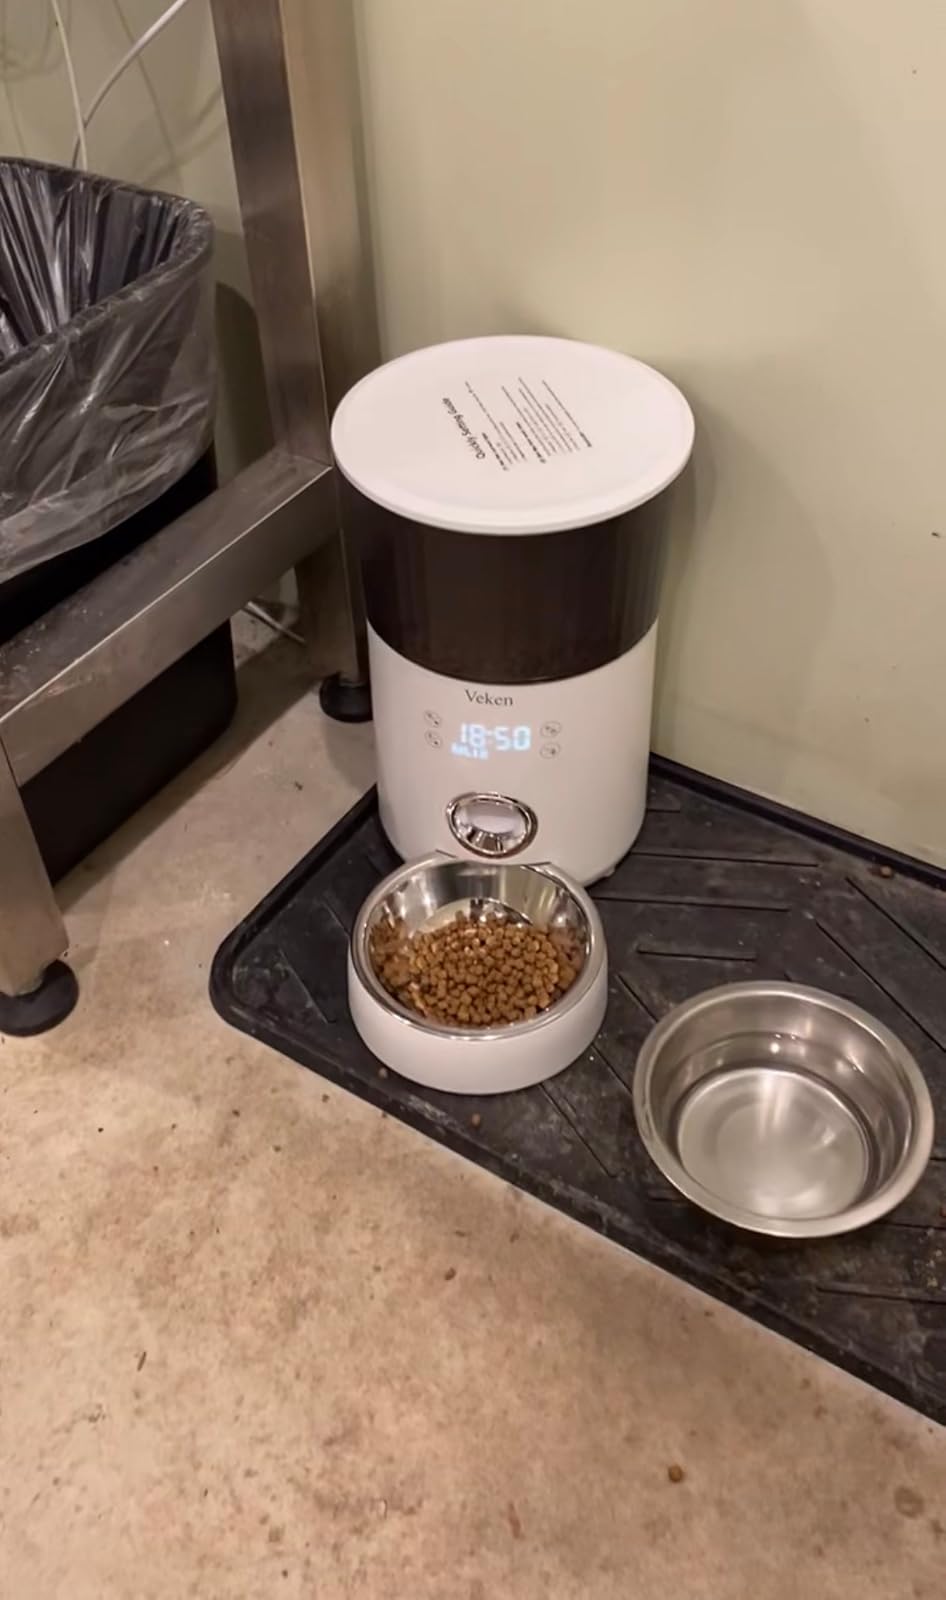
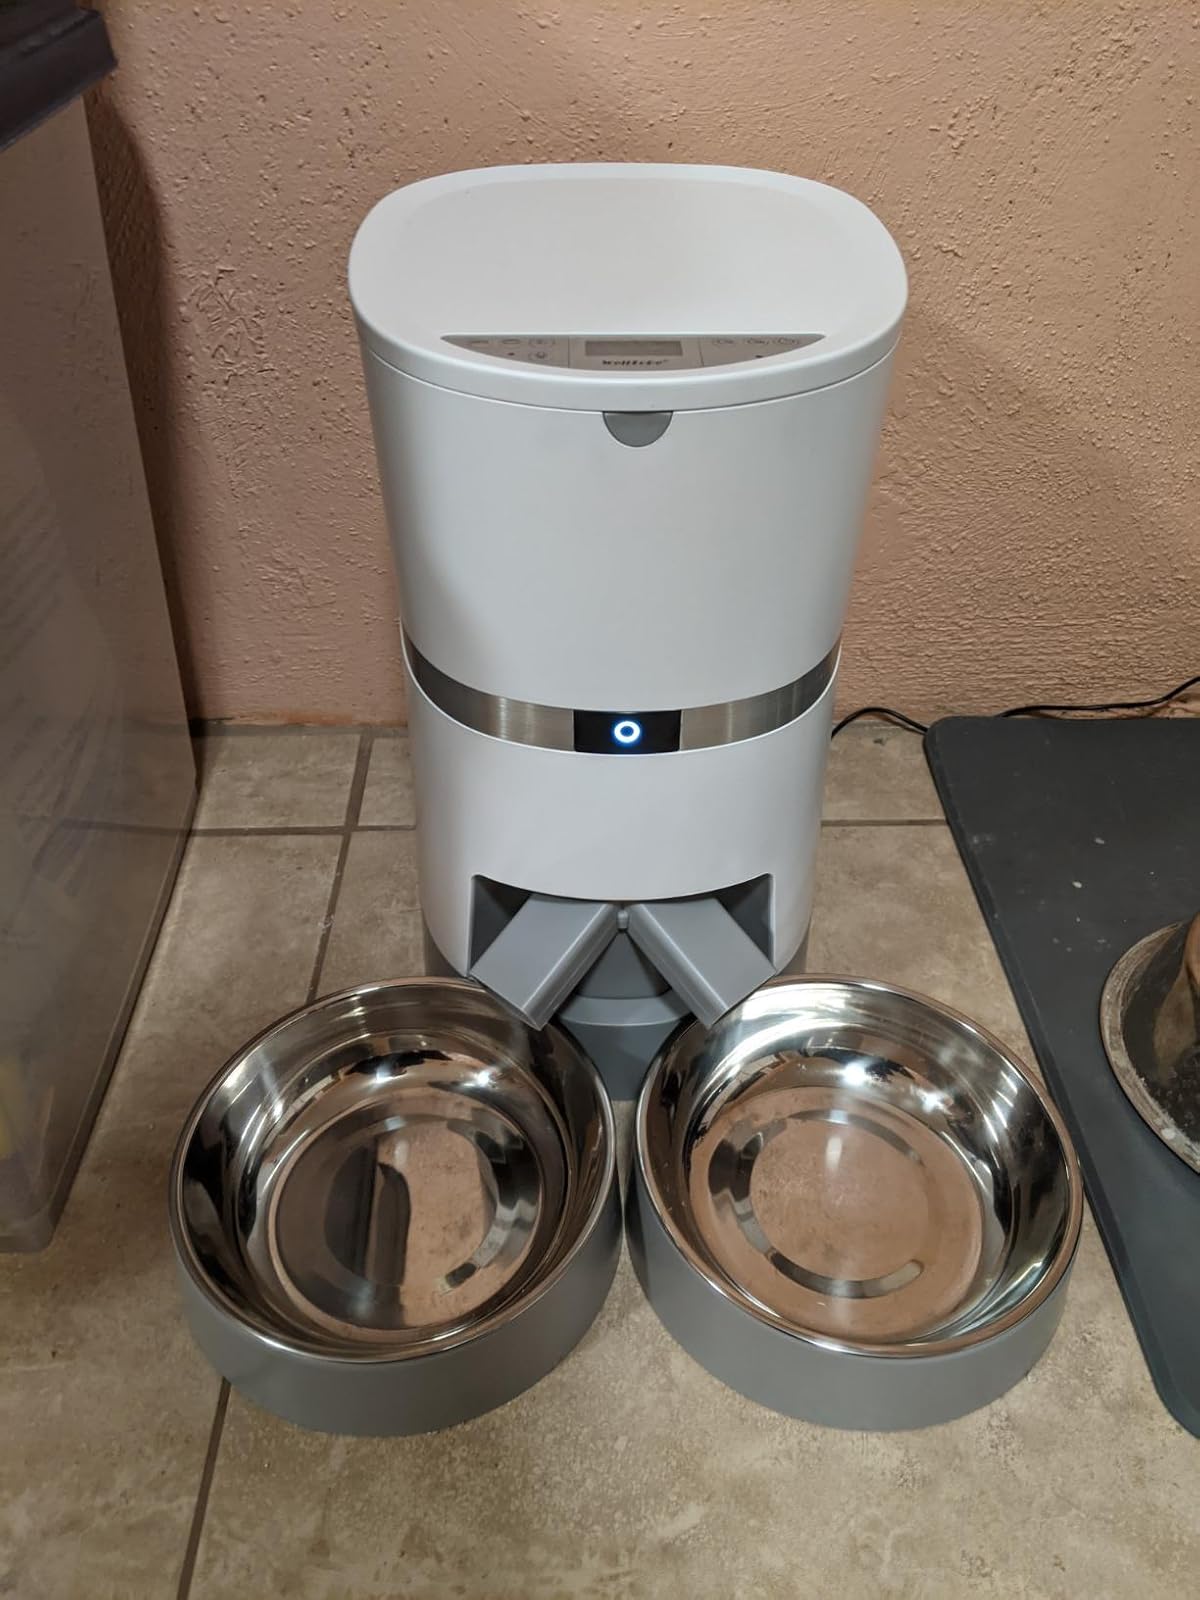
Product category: items_feeder
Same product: no